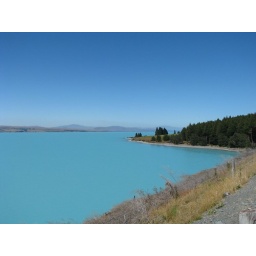
The glacier stone powder in the water reflects the sunlight and gives it an amazing color.